Teixiptla

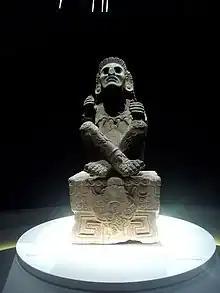
Carved teixiptla of Xochipilli

Certain teixiptlas embodied the ancestral dead instead of a deity. Aztec community leaders were considered to be endowed with higher levels of teotl, as they assumed the responsibility of maintaining harmony between their community and the cosmos. Teixiptlas were created upon the death of these significant community figures as a “ritual affirmation” of that person’s “assimilation” to teotl in their death as well as a “preservation” of their “continual office”. These teixiptlas served as a reminder of the Aztec community’s interdependent relationship with the forces of the universe.